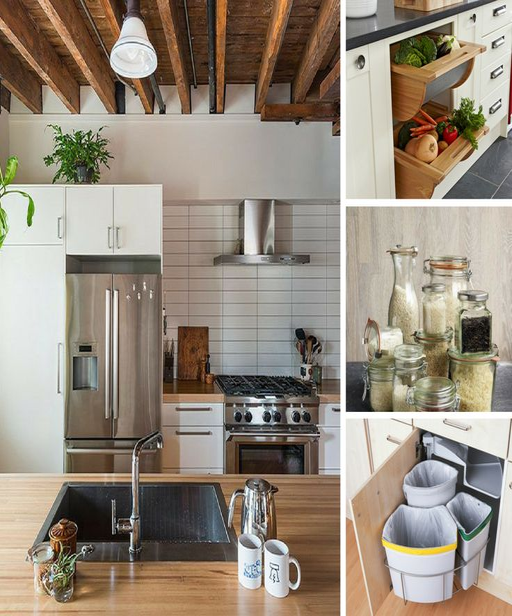
tips for a healthy kitchen